Naperville, Illinois

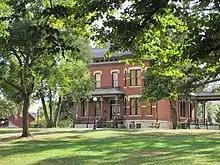
The Martin-Mitchell Mansion, within the Naper Settlement outdoor museum, is listed on the National Register of Historic Places

Before any settlement, Naperville was home to Native American tribes. In 1641, the first European contact with Native Americans in Illinois was made with members of the Iliniwek tribe. The Iliniwek was the predominant tribe throughout Illinois at the time. They were later forced off the land by the Potawatomi tribe. The Potawatomi inhabited Naperville when the first settlers arrived. There was a major Potawatomi village at the present site of downtown Naperville, reached from Chicago by a trail that became Ogden Avenue. A minor village was near where Bailey Hobson later built his mill in 1834. Bailey Hobson is credited as the first white settler in Naperville; he built a cabin across the DuPage River's West Branch from the mill in 1830, and built his home there in 1835.